Joe Carollo

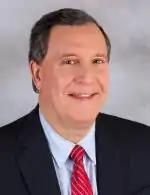
Official portrait, 2017

Joseph Xavier Carollo (born March 12, 1955) is a Cuban-American politician who served as mayor of Miami from 1996 to 1997 and again from 1998 to 2001. Following his loss in the 2001 mayoral election, he served as Doral, Florida city manager from January 2013 until his firing in April 2014; he was reinstated in June 2017, then immediately resigned. He successfully ran for election to the Miami city commission in 2017.